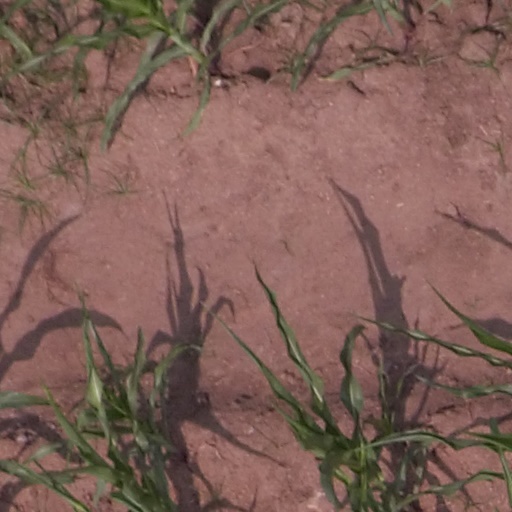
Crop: maize; corn